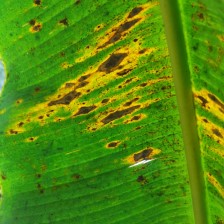
Label: pestalotiopsis